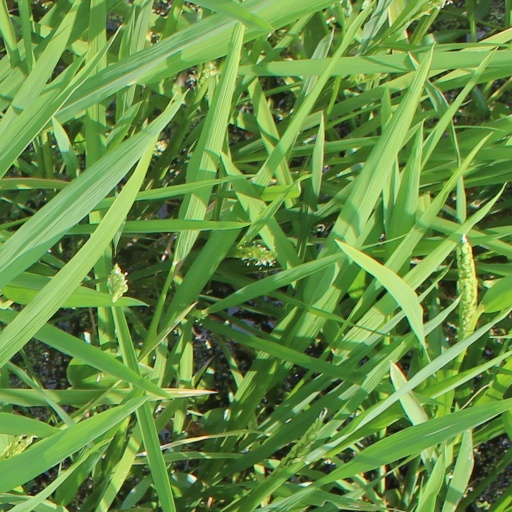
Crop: rice